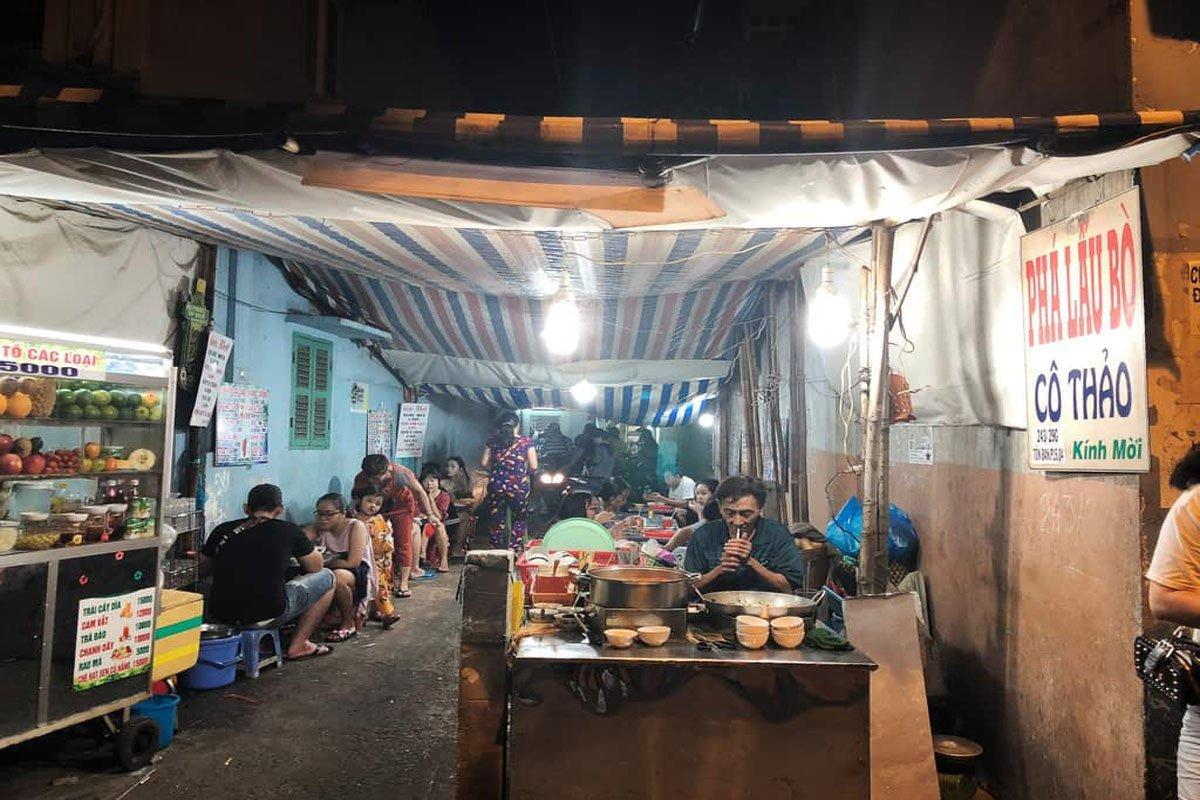
đây là khung cảnh một quán phá lấu bò